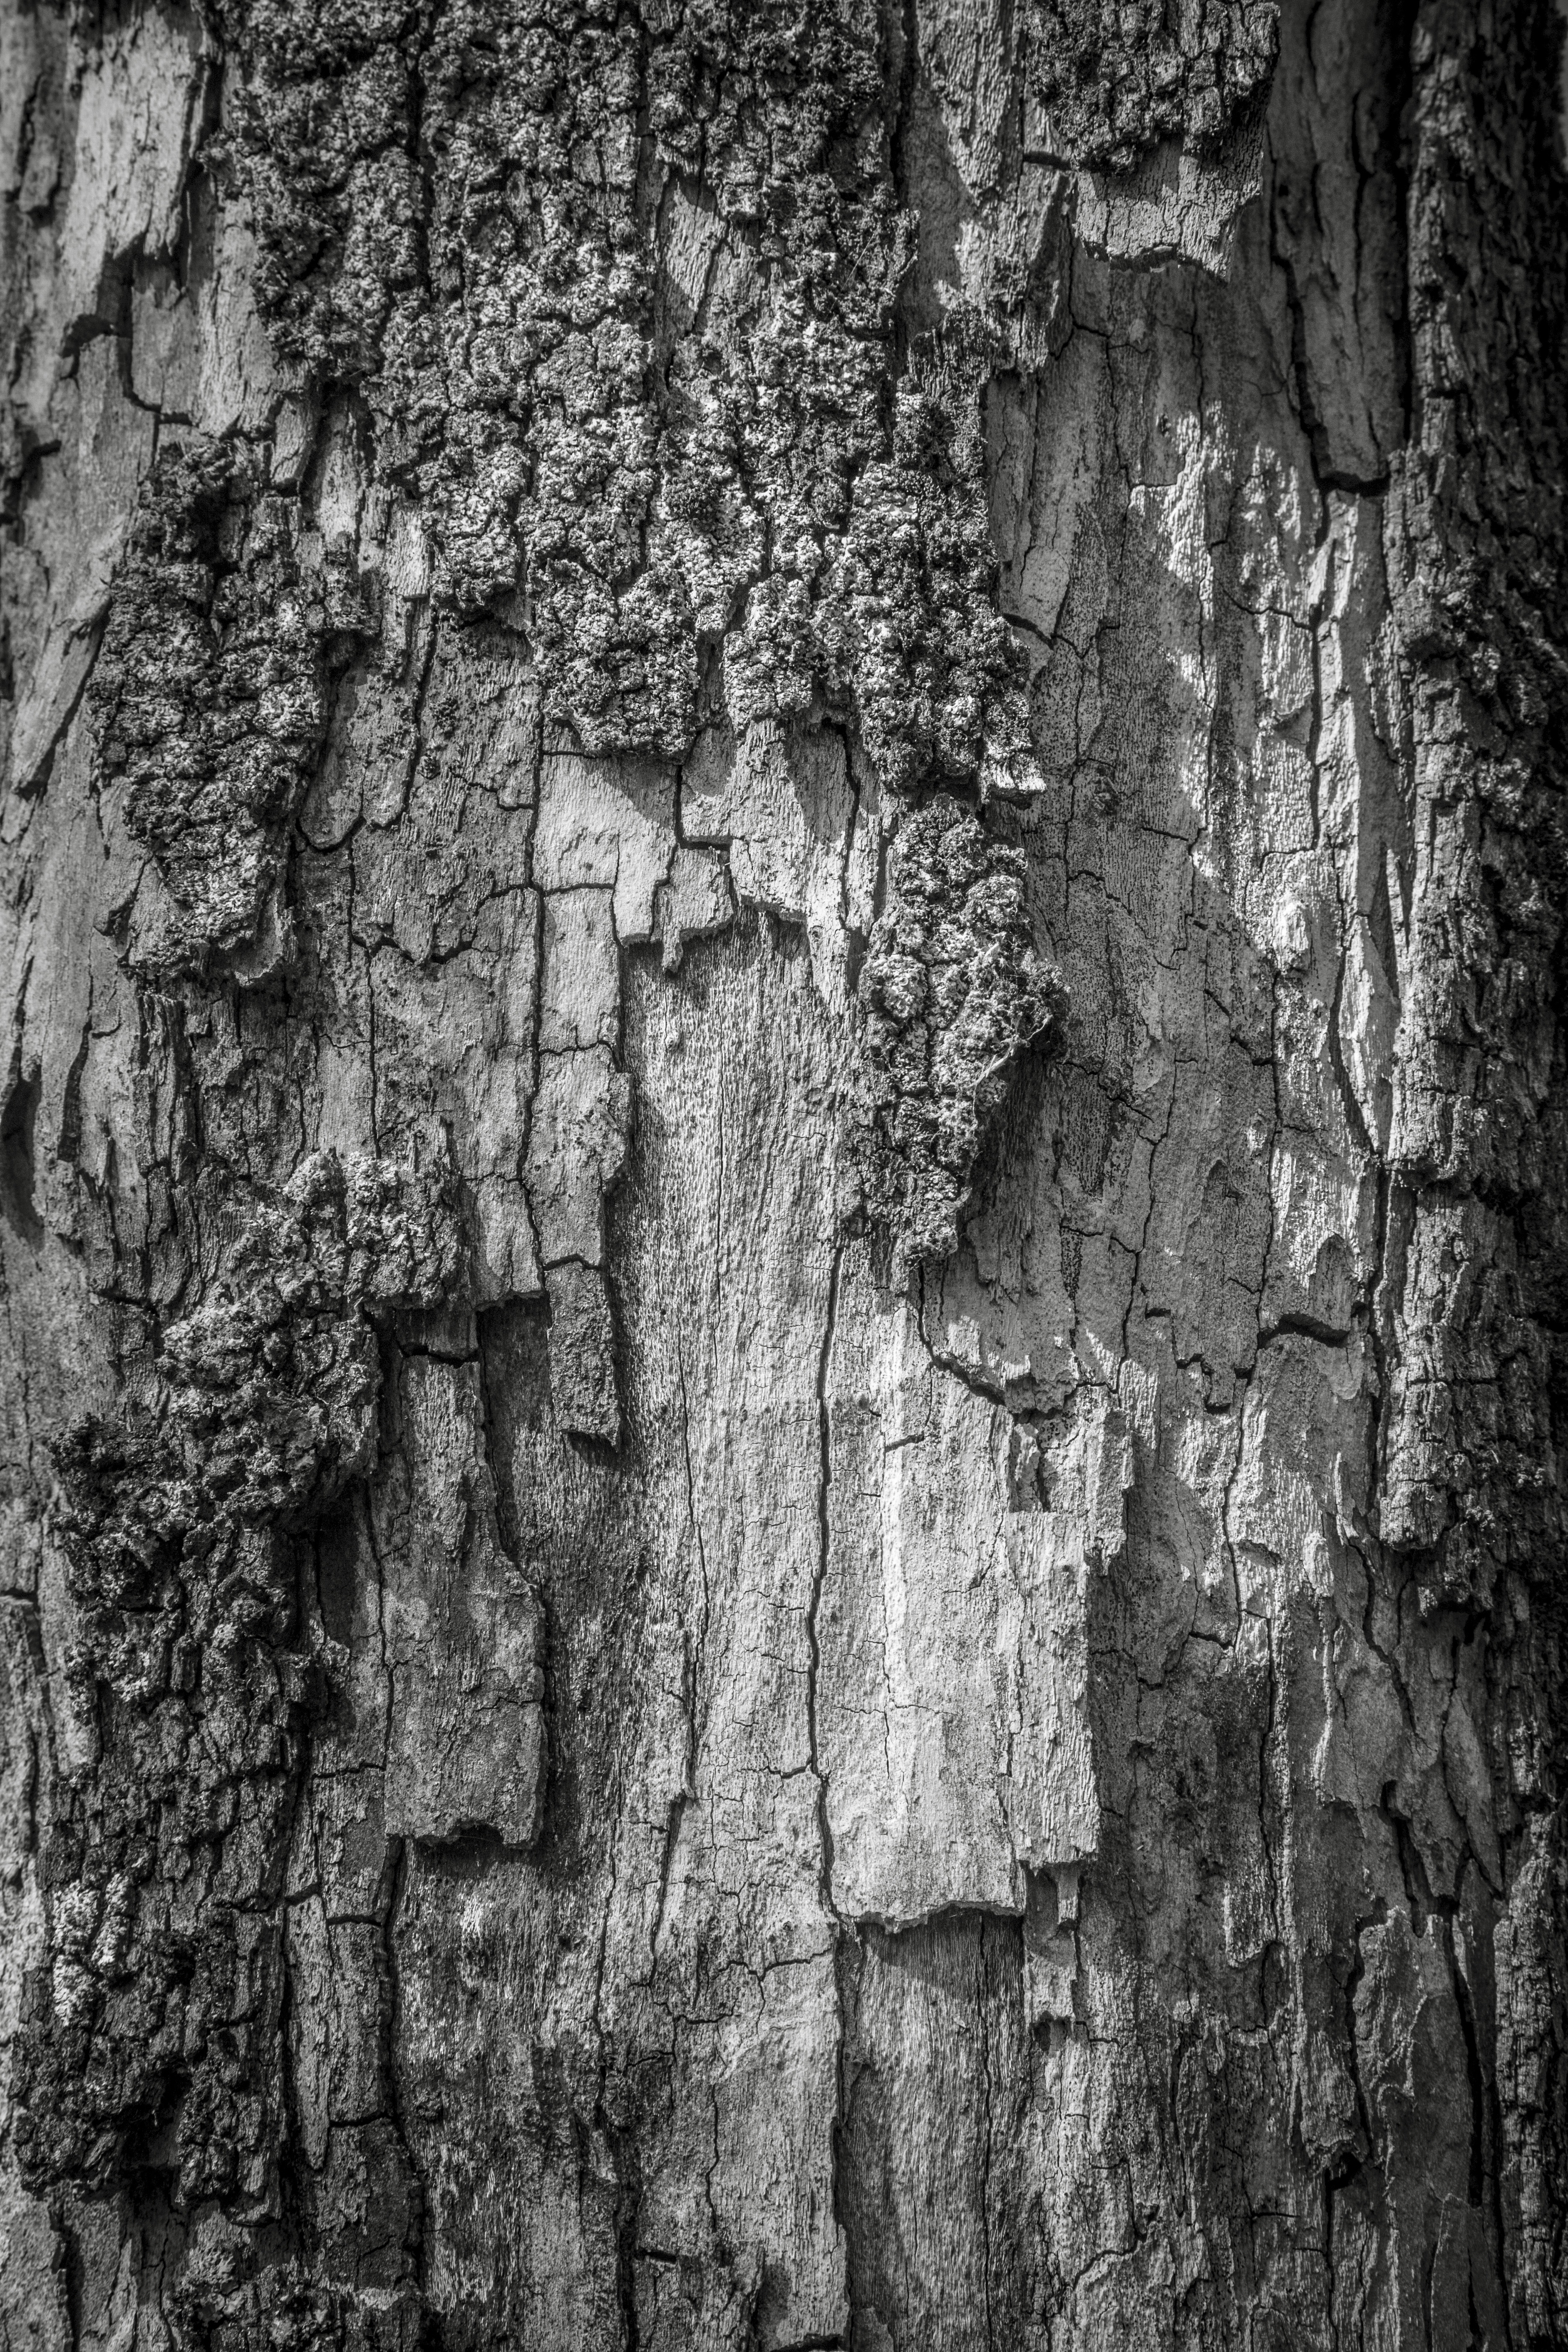
tree, rock, branch, black and white, plant, wood, texture, trunk, wall, formation, monochrome, peel, ruins, monochrome photography, ancient history, woody plant